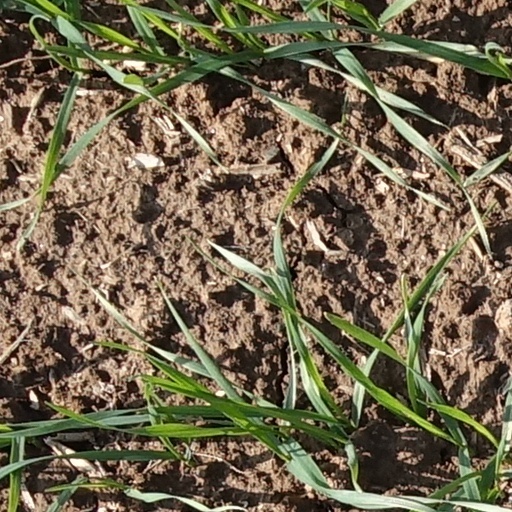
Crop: wheat